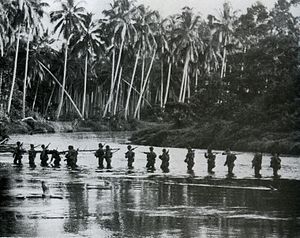
Kampene ved Matanikau
En amerikansk marinepatrulje krydser Matanikaufloden på Guadalcanal i september 1942
Kampene langs Matanikau i september og oktober 1942 var to separate men sammenhængende kampe blandt en række træfninger mellem amerikanske og japanske styrker omkring Matanikaufloden på Guadalcanal, som fandt sted under slaget om Guadalcanal. Kampene, hvoraf den første fandt sted mellem den 23. og 27. september 1942 og den anden mellem 6. og 9. oktober 1942, var to af de største og mest betydningsfulde langs floden.